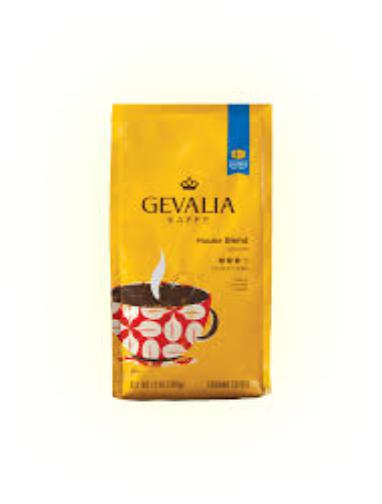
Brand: Gevalia
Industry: Food